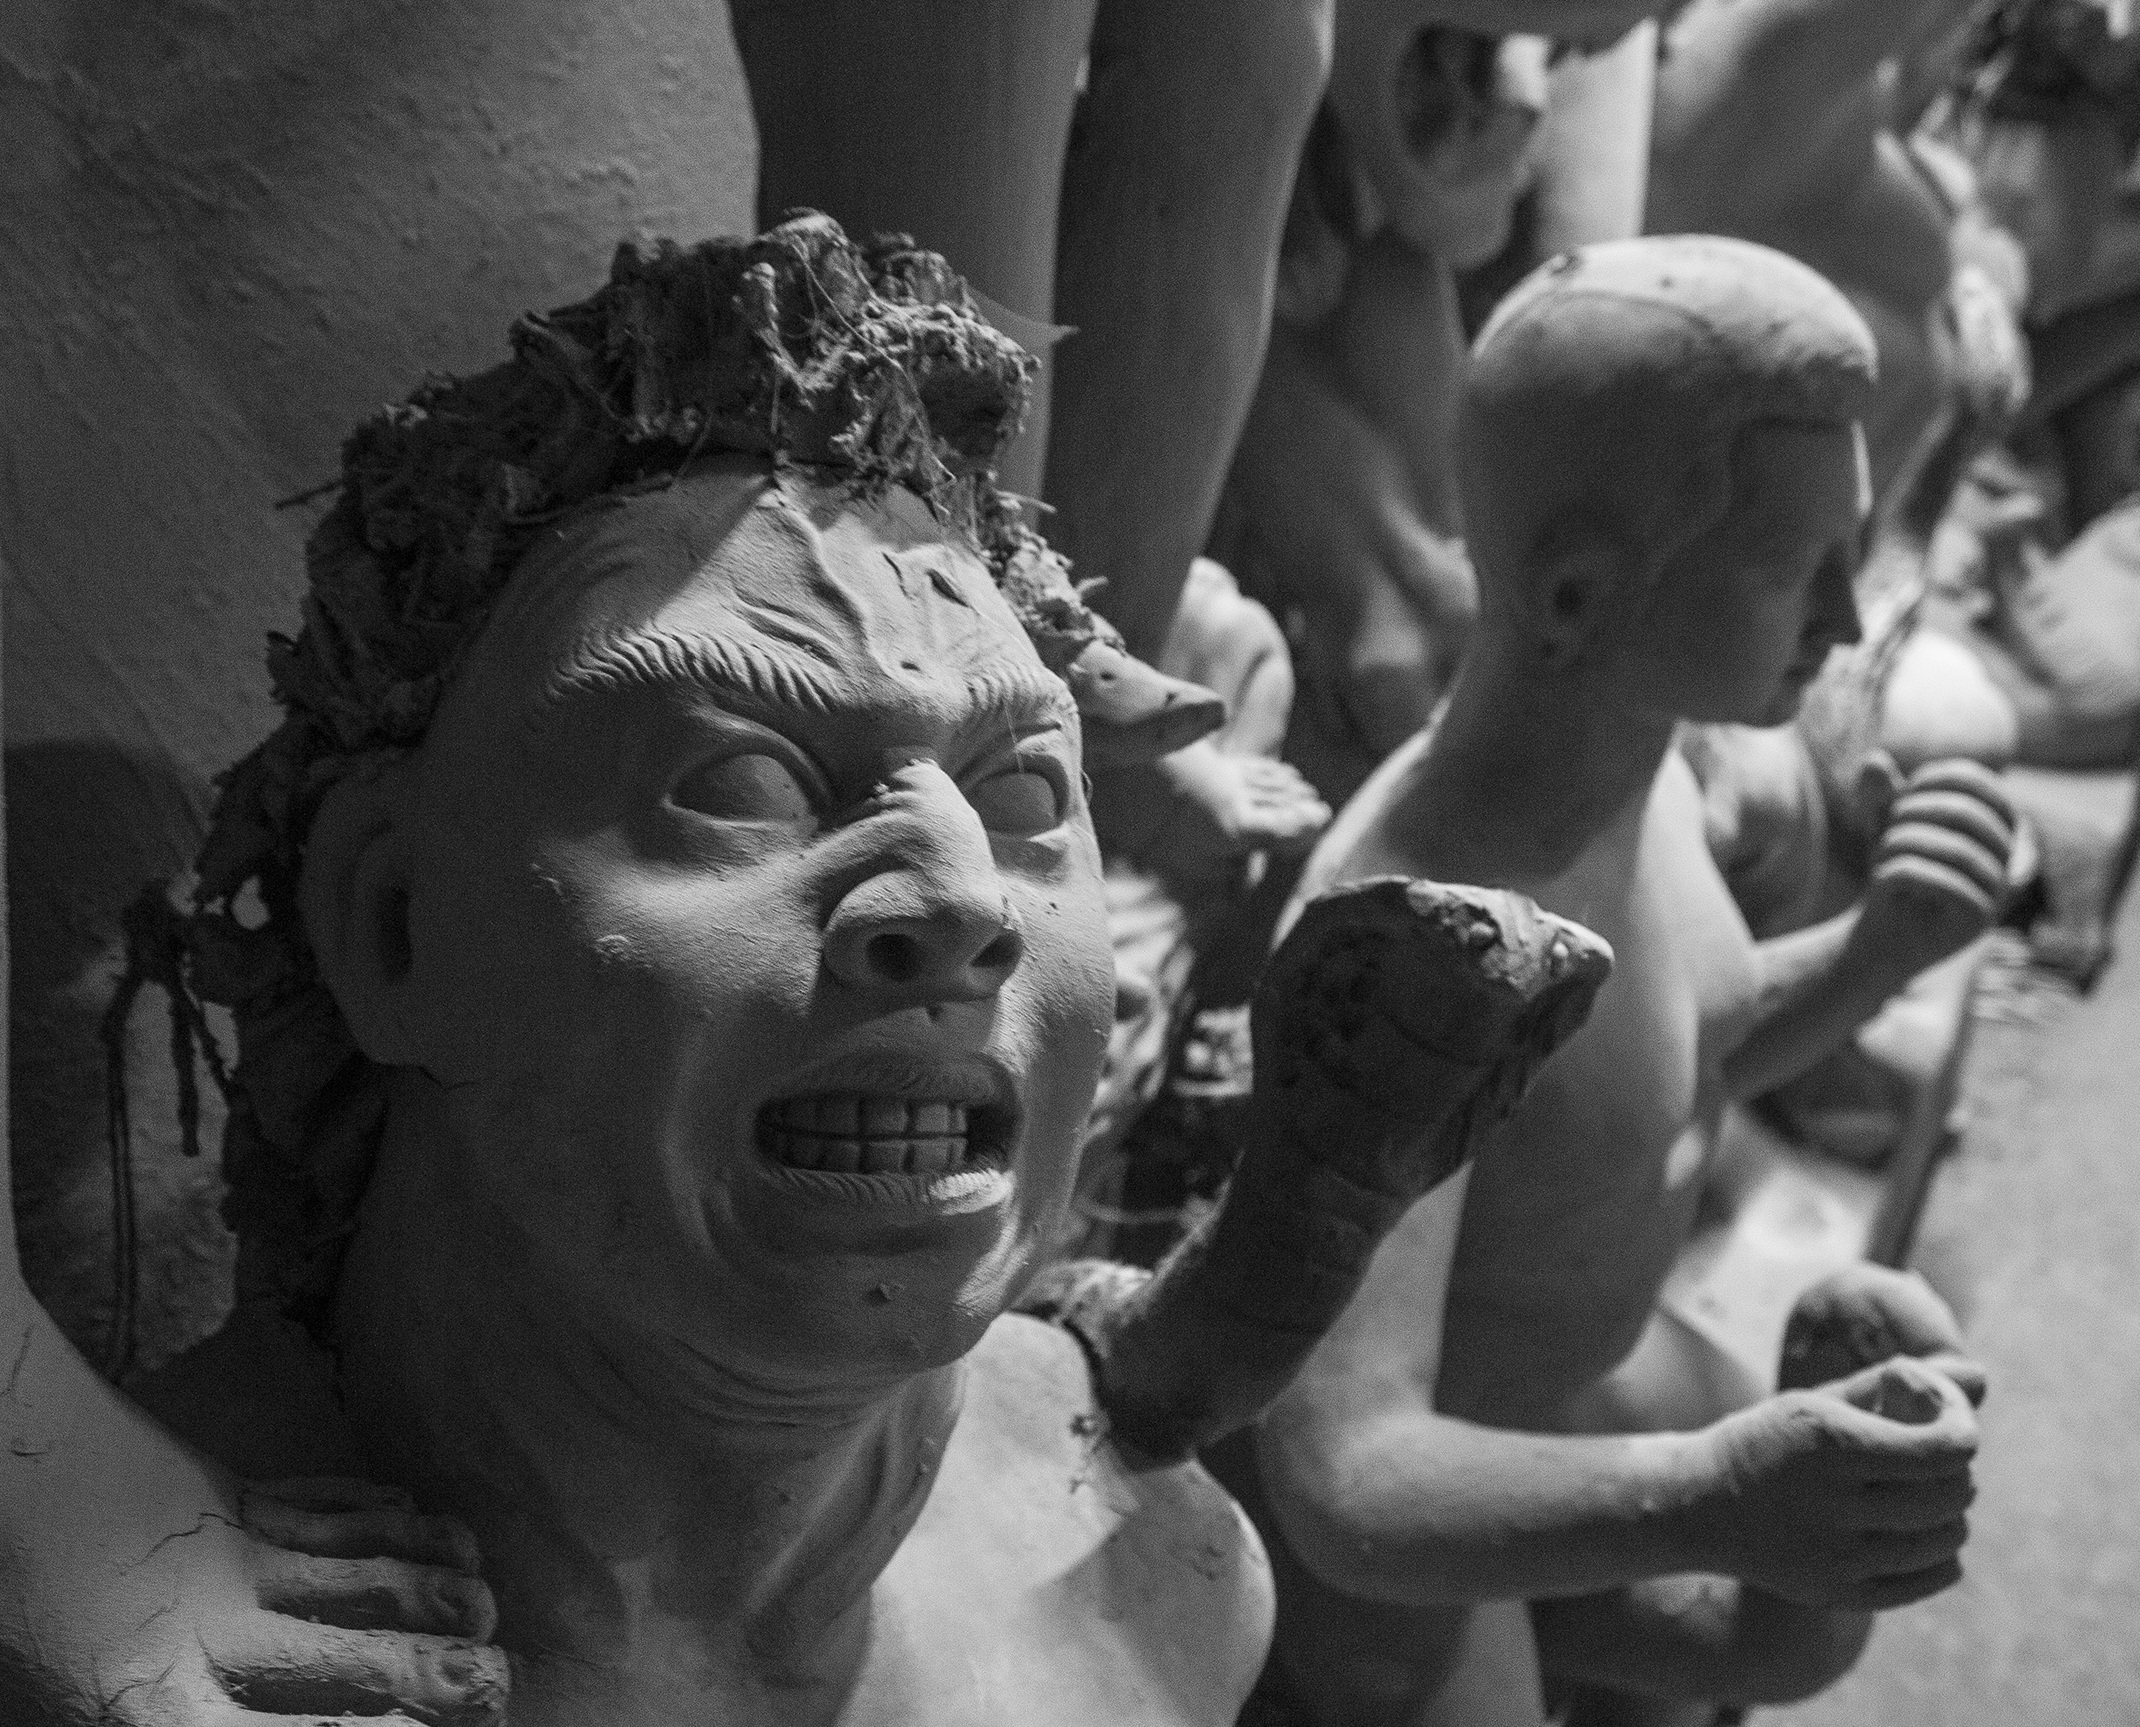
black and white, people, white, photography, crowd, statue, decoration, model, black, monochrome, performance art, sculpture, art, figure, head, photograph, statues, statuette, expression, culture, handmade, clay, monochrome photography, durga puja, idol making, mahishashur, kumartuli, ashur, clay modelling